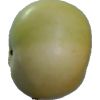
Label: Apple 6